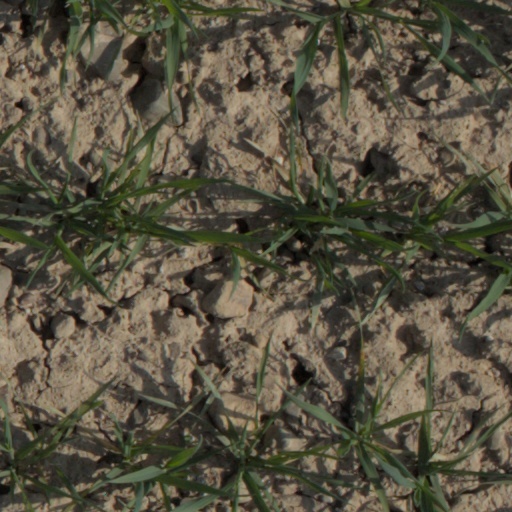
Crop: wheat